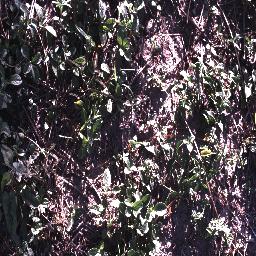
Label: negative